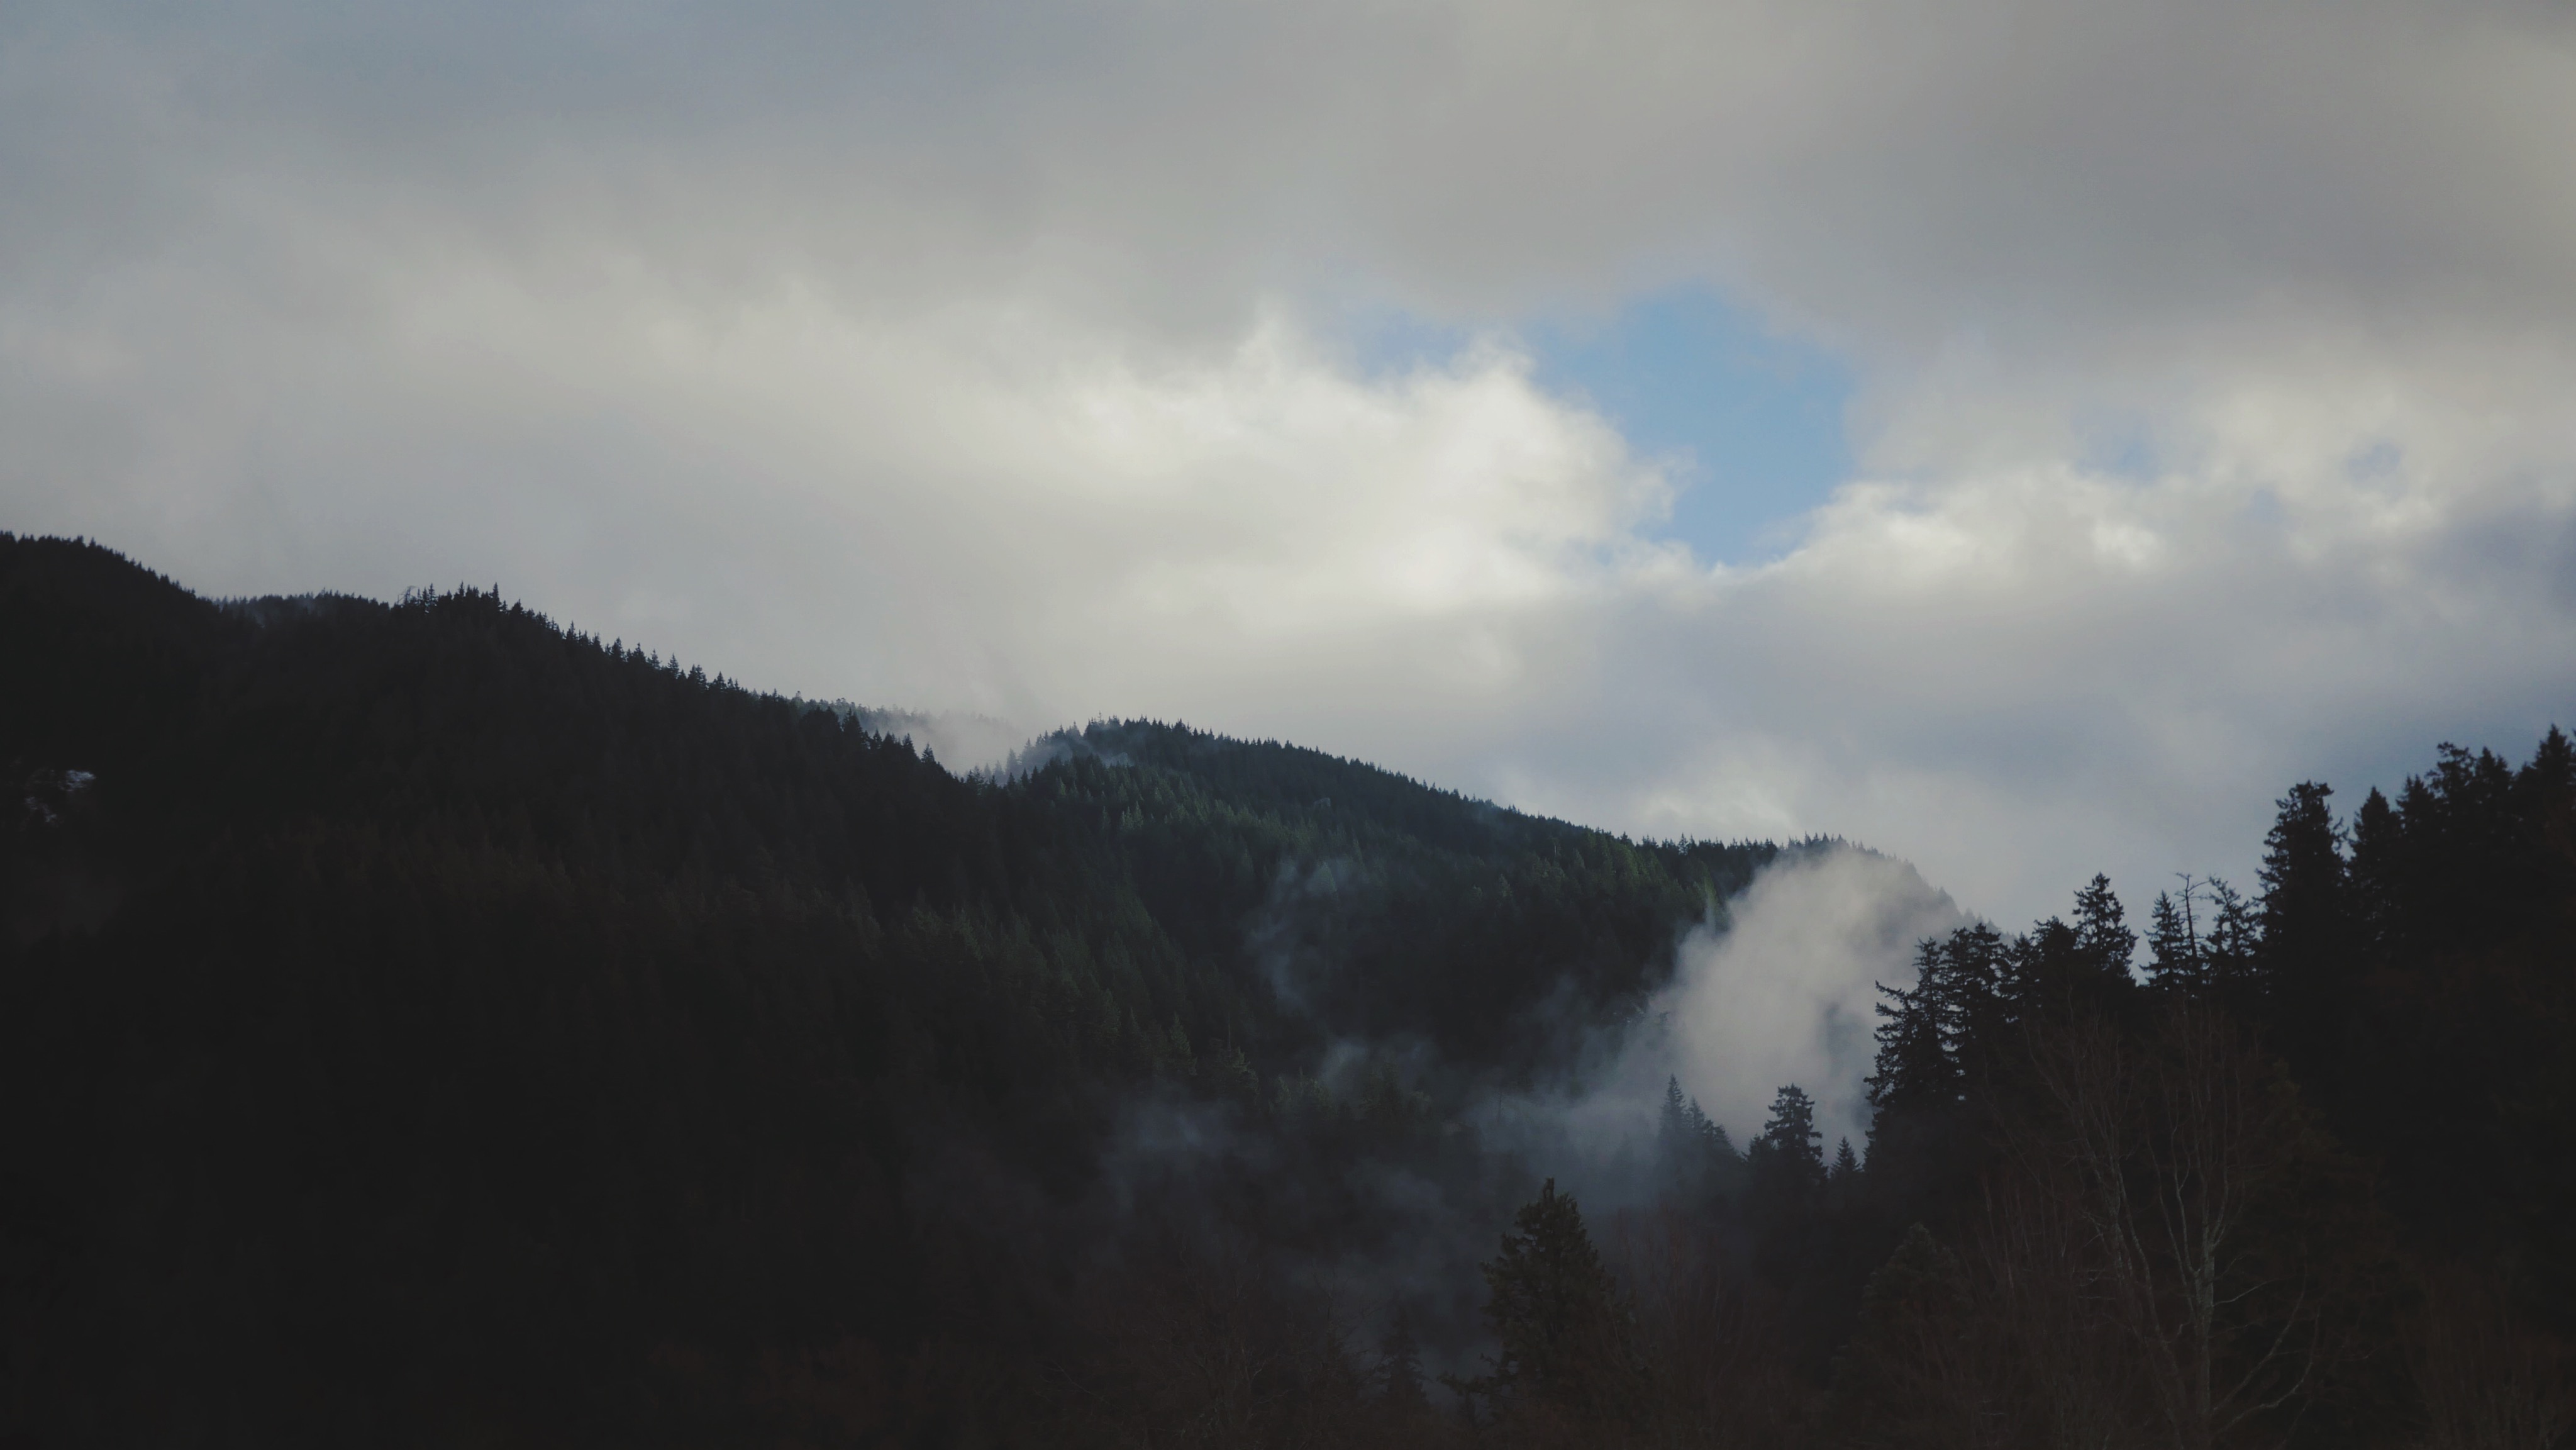
tree, nature, forest, mountain, snow, cloud, sky, mist, sunlight, morning, hill, dawn, mountain range, dusk, weather, ridge, summit, alps, landform, geographical feature, atmospheric phenomenon, mountainous landforms